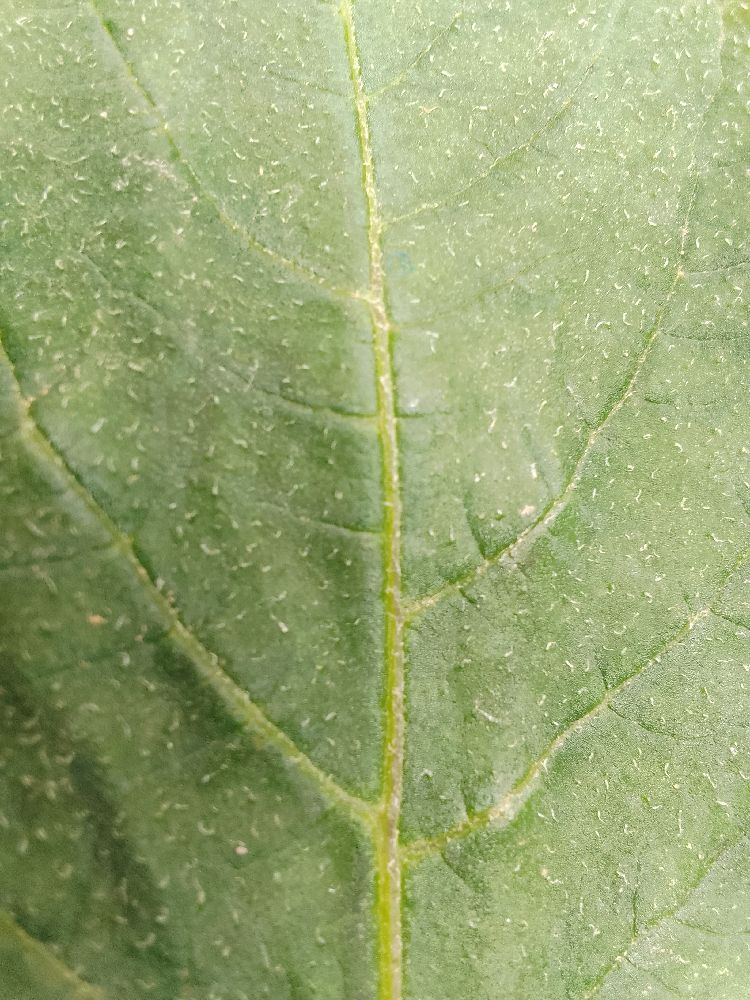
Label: Healthy